Trafalgar Square

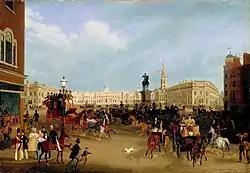
A painting by James Pollard showing the square

Building work on the south side of the square in the late 1950s revealed river terrace deposits containing fossils from the Last Interglacial, around 130-115,000 years ago. Among the findings were the remains of cave lions, rhinoceroses, straight-tusked elephant and hippopotamus, as well as feces of cave hyenas.